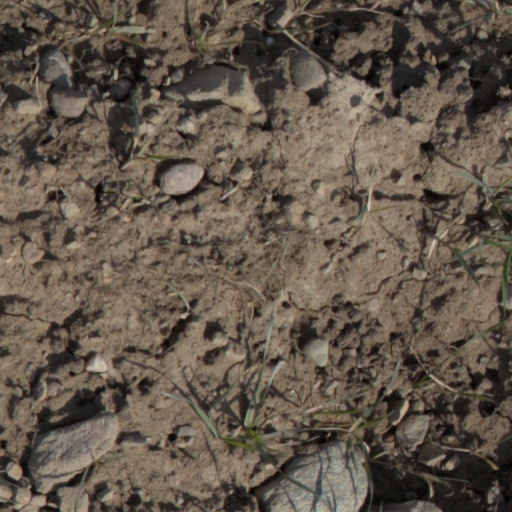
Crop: wheat